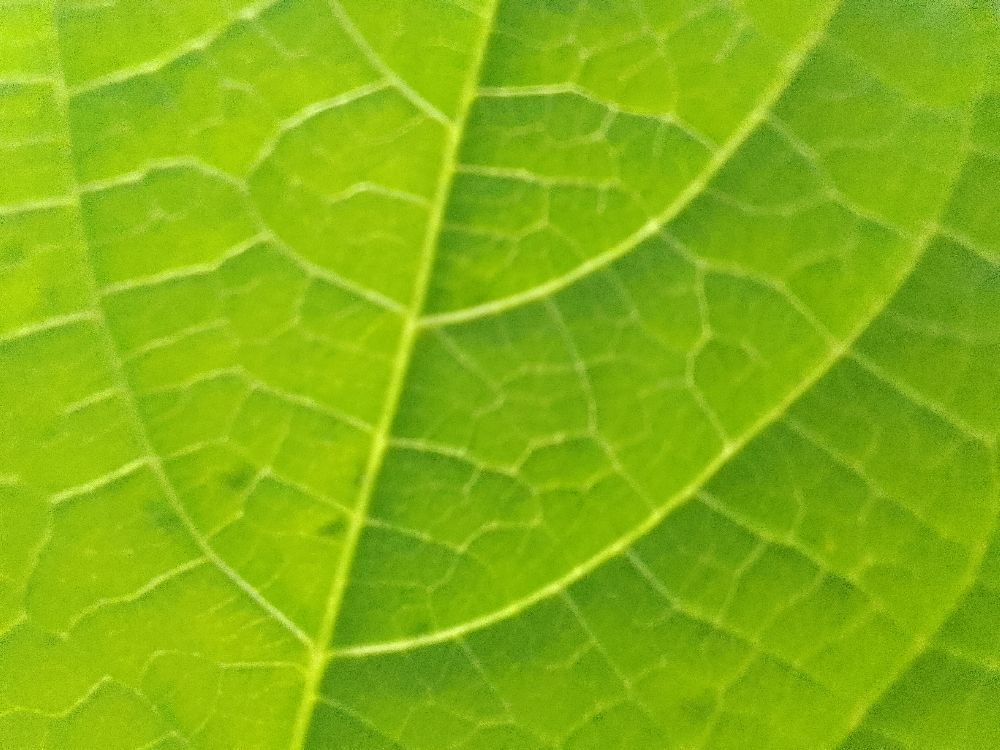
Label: healthy